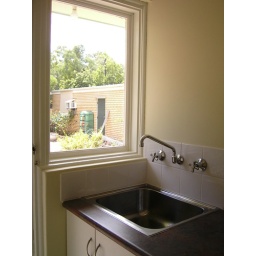
Removed old window winder and sealed window closed as the winder never worked anyway. Painted window and door surrounds in waterbased enamel white.